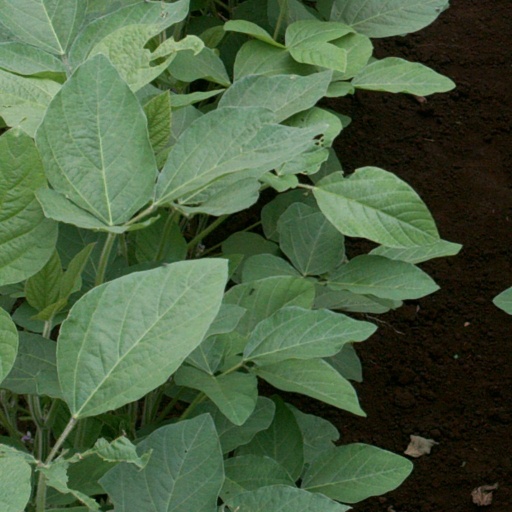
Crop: soybean